Pohorje

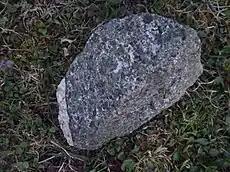
Cizlakite sample

Pohorje is a young mountain massif and is the southeasternmost part of the Central Alps. It is the only mountain chain in Slovenia made of silicate rock. Its peripheral parts consist of Paleozoic metamorphic rock, and its central parts of igneous rock, particularly granodiorite (known also as the Pohorje tonalite) and dacite.